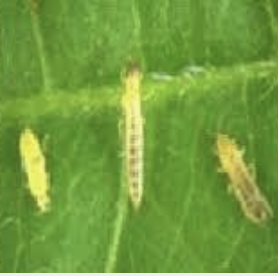
Label: thrips_disease